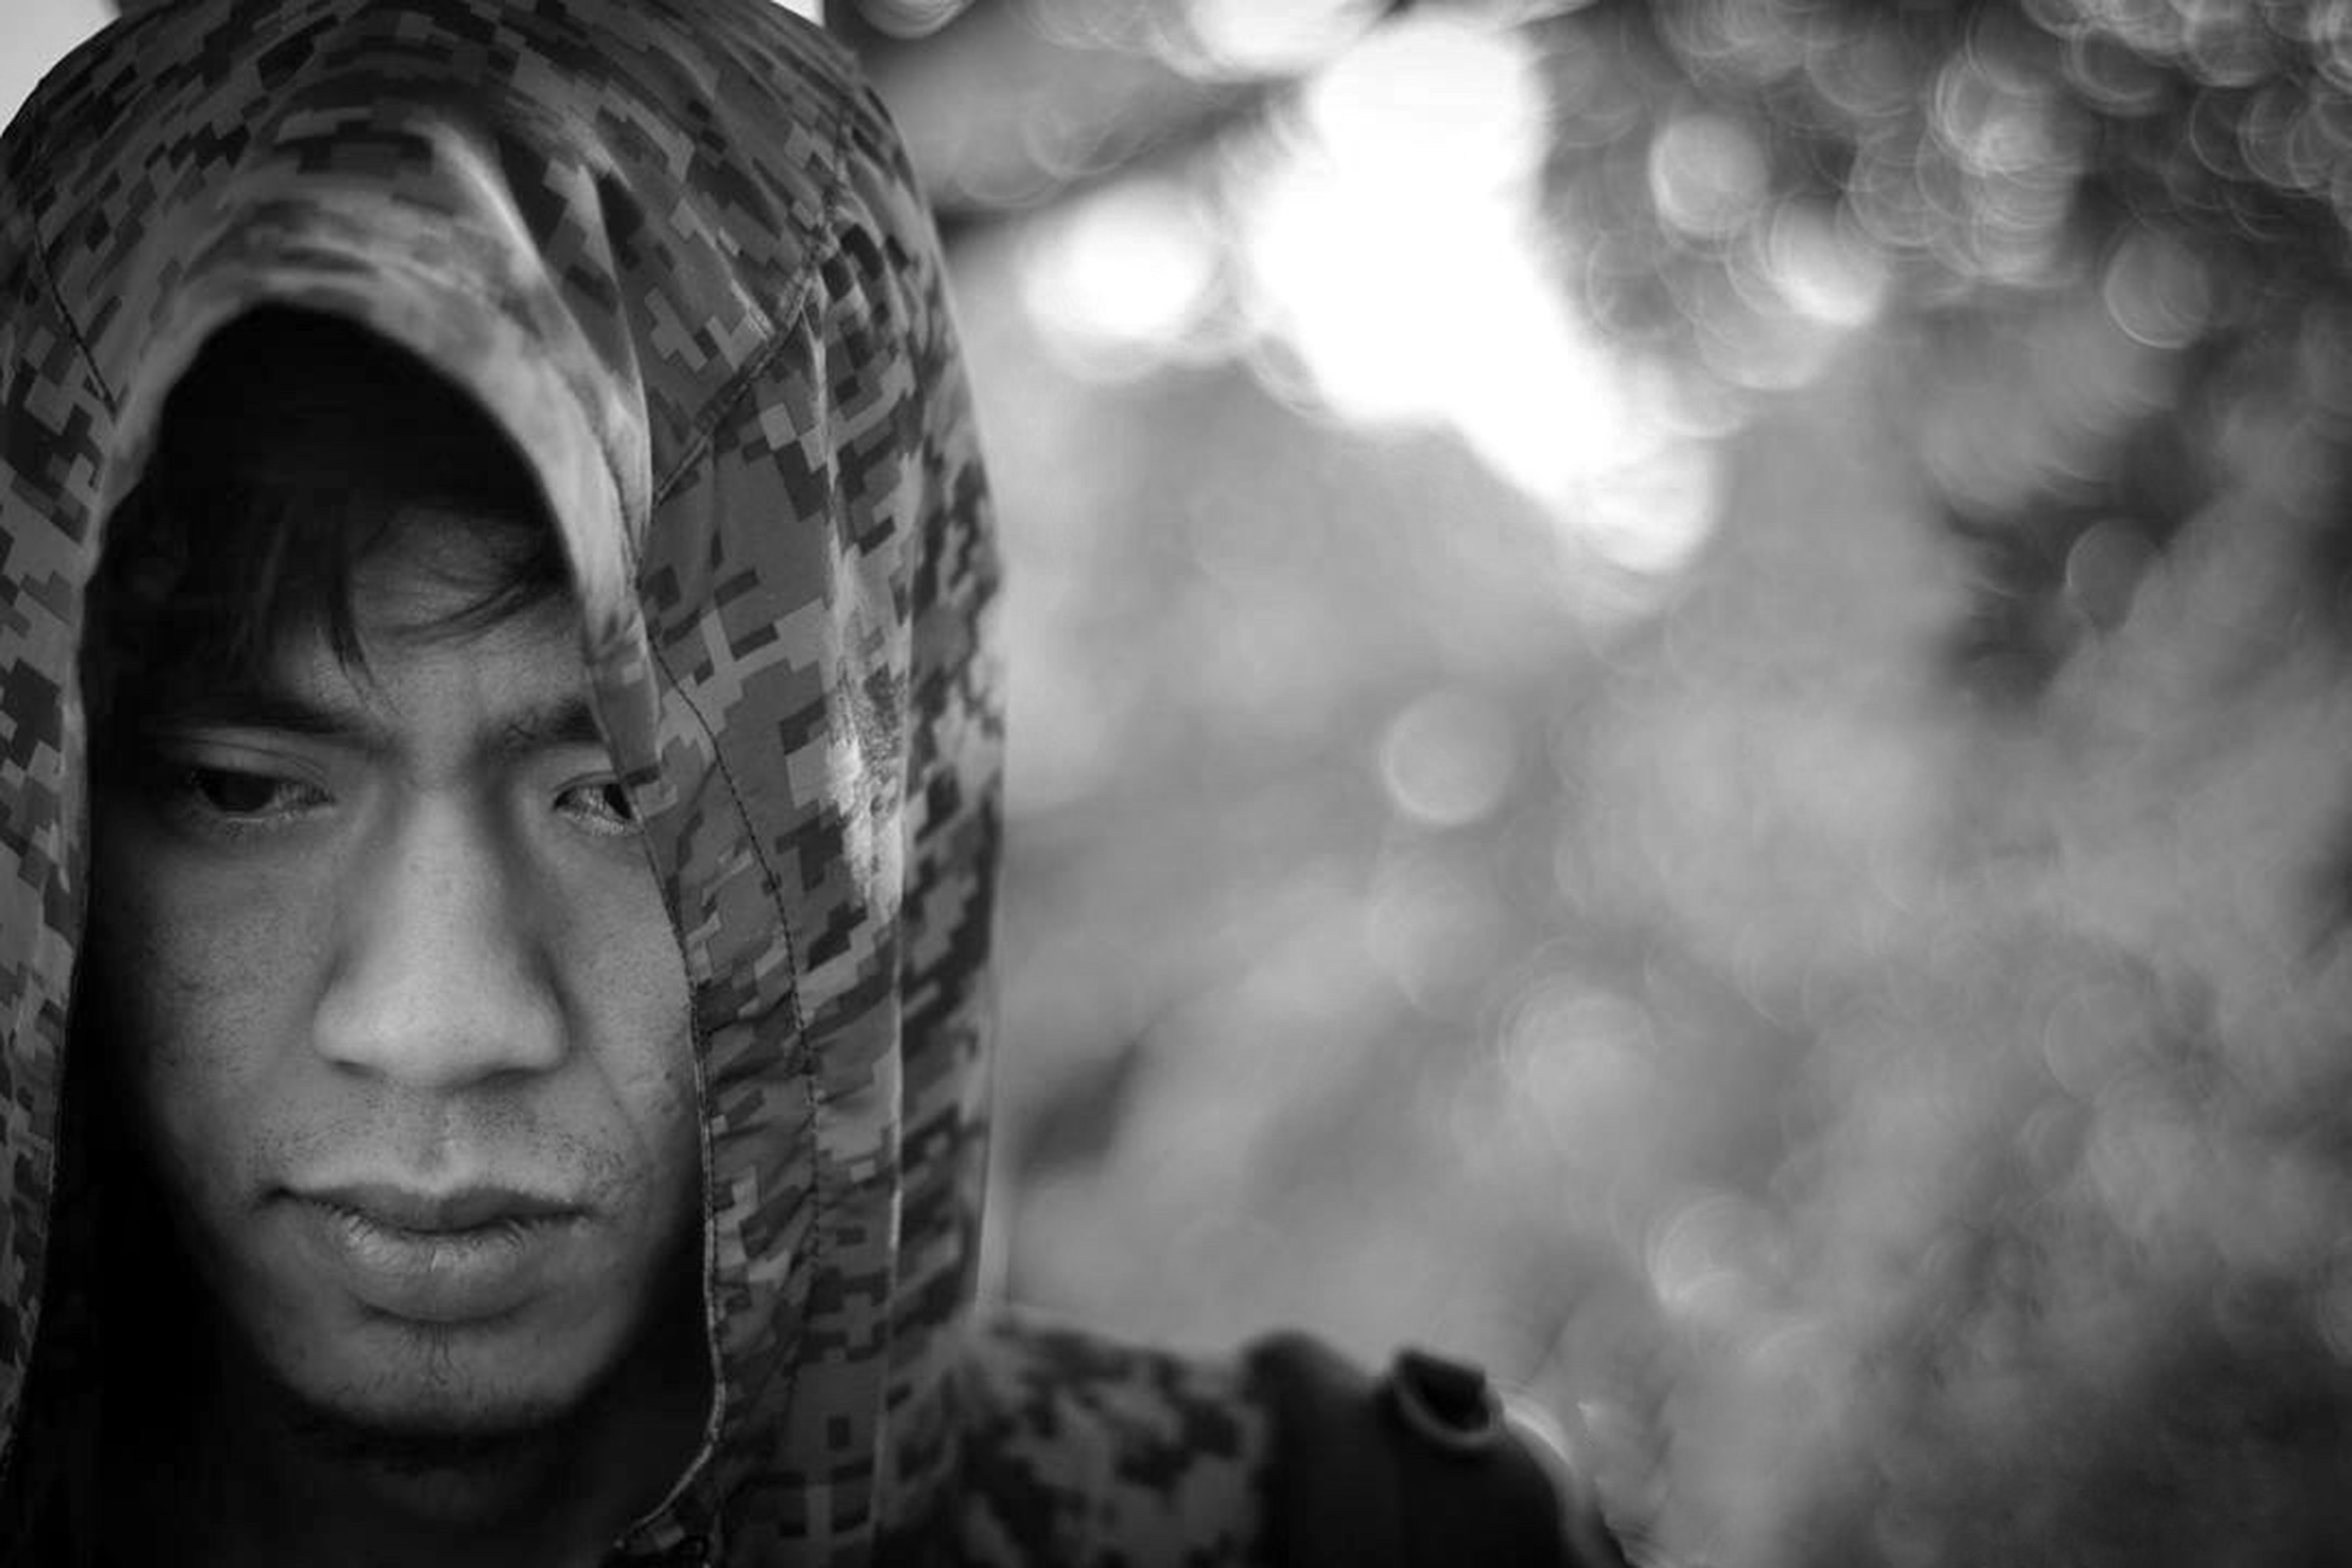
men, face, photograph, black, white, people, black and white, head, monochrome photography, eye, monochrome, skin, photography, portrait, human, portrait photography, organ, forehead, tree, close up, smile, stock photography, headgear, outerwear, style, black hair